Manon Bakker

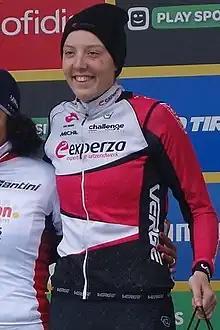
Bakker in 2019

Manon Bakker (born 15 July 1999) is a Dutch professional racing cyclist, who currently rides for UCI Women's Continental Team Fenix–Deceuninck Continental in road cycling, and in cyclo-cross for UCI Cyclo-cross Team Crelan–Fristads.